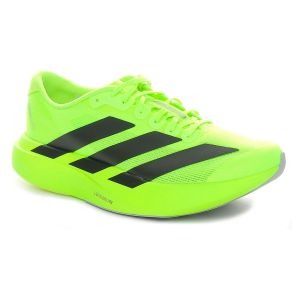
Adidas Scarpa da Running Uomo  Adizero Evo SL Lime Nero   Sconto 10%
Prezzo: 135,00 €